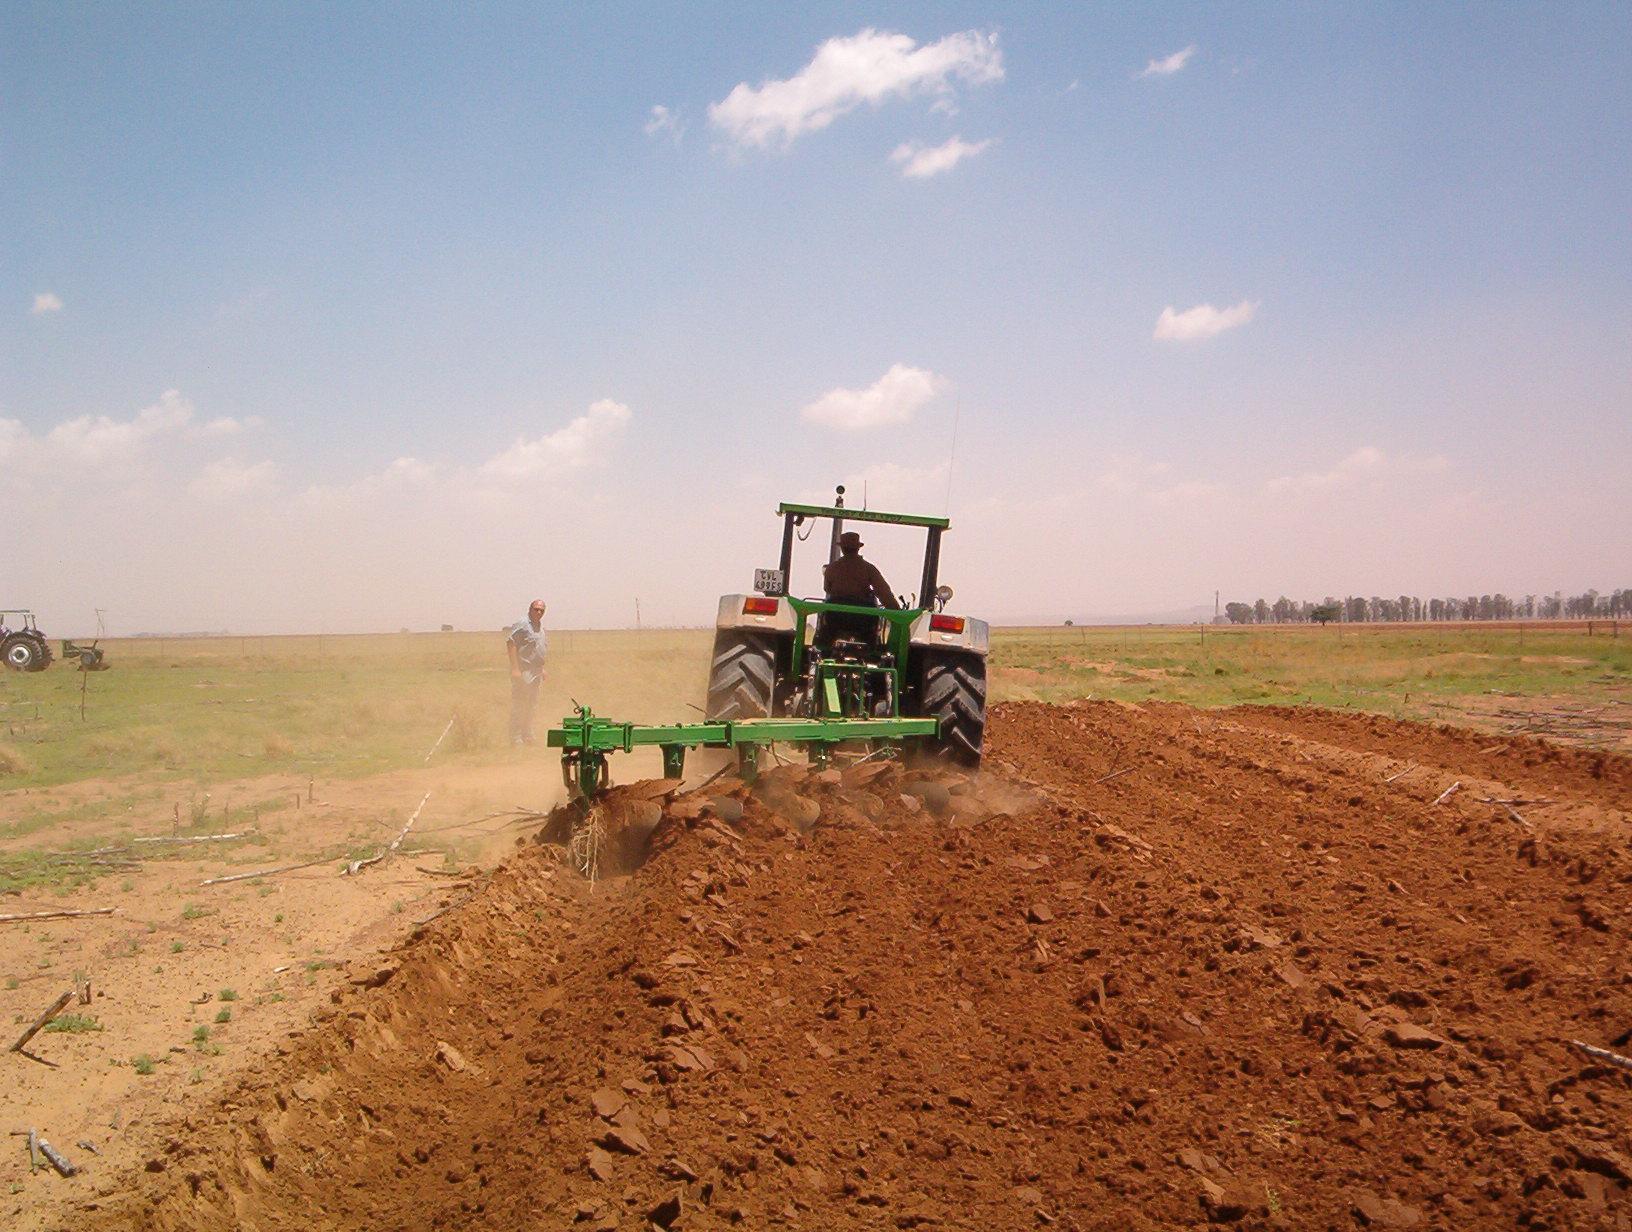
Hapa ni shambani, trekta inalima shamba, trekta hii inaendeshwa na mtu. Udongo ni wa rangi nyekundu kahawia. Vumbi inatimuka nyuma ya trekta, kuonyesha ya kwamba inafanya kazi. Kuna mtu aliyesimama kando na kutazama trekta hilo.